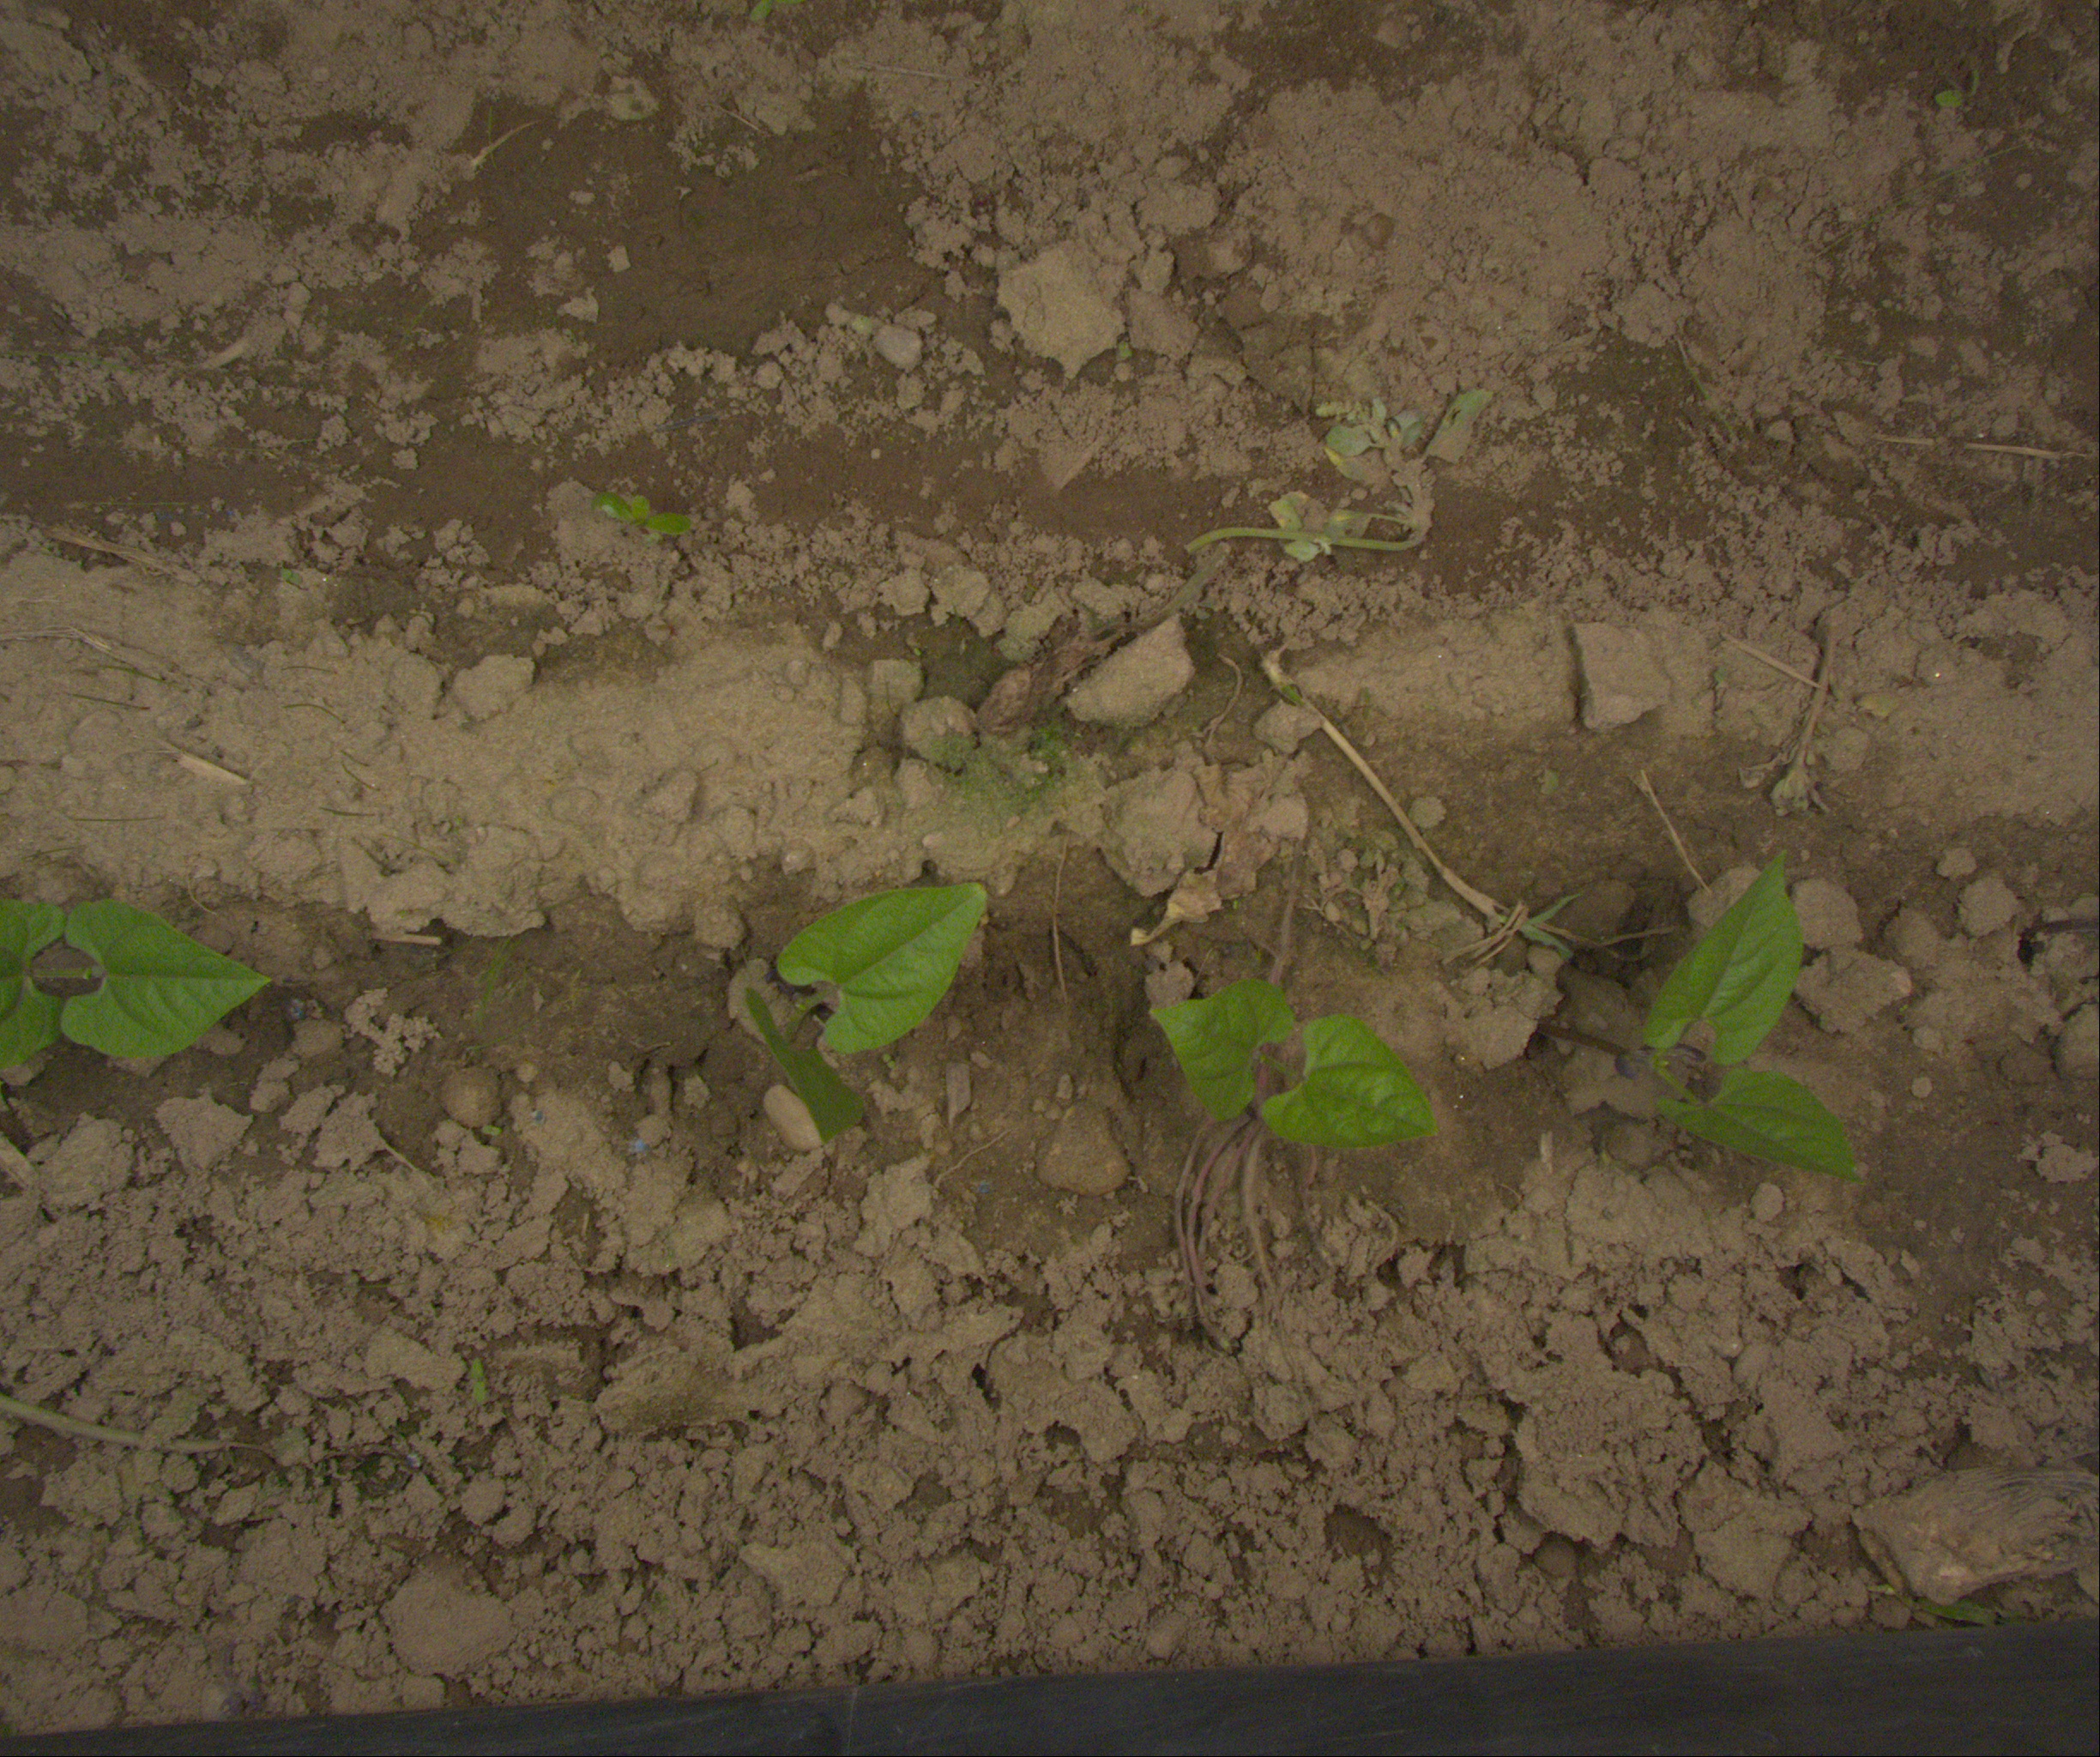
Crop: bean
Objects: bean, bean, bean, bean, stem_bean, stem_bean, stem_bean, stem_bean